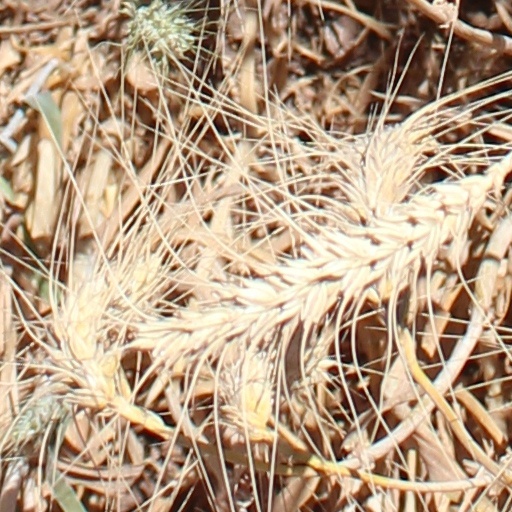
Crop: wheat